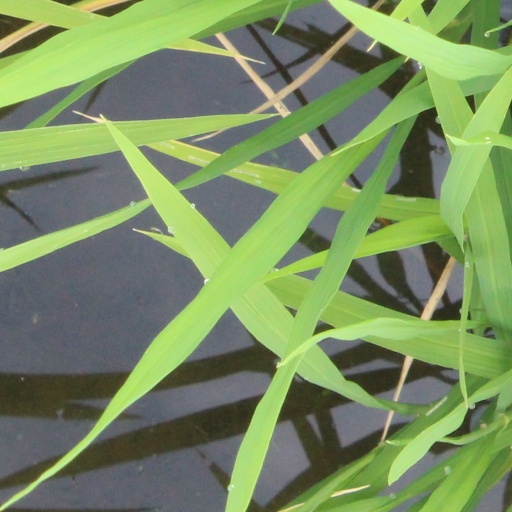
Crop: rice